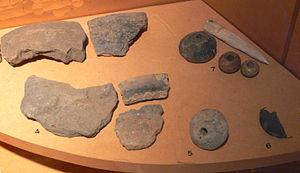
Fragments de céramique décorée (4), fusaïole biconique en terre cuite (5), pendeloque en roche polie (6), fusaïoles, perles, poinçons (7) issus des fouilles de la grotte de la Baume (Echenoz-la-Méline, Haute-Saône). Vesoul, musée Georges-Garret.
L'histoire de Vesoul commence au début du Moyen-Age, cependant des traces d'habitat romain et des objets préhistoriques ont été découverts sur le territoire vésulien.
La grotte de la Baume est une cavité naturelle située à 325 mètres d'altitude sur le territoire d'Échenoz-la-Méline au sud de Vesoul, dans la Haute-Saône. Fouillée depuis le début du XIXᵉ siècle, elle a livré d'importants restes fossiles et archéologiques. La grotte fait partie du Réseau de cavités à rhinolophes de Vesoul et est classée réserve naturelle régionale depuis 2015.